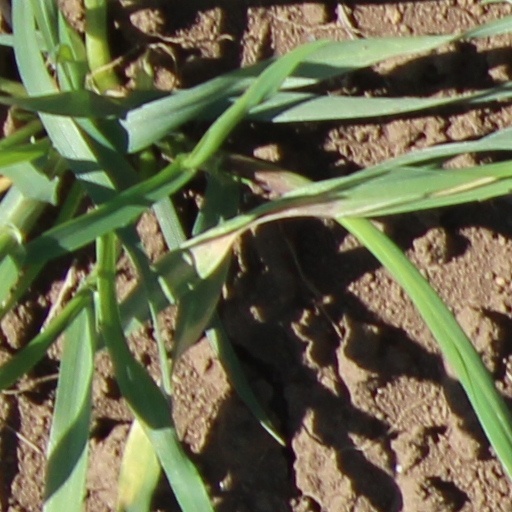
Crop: wheat